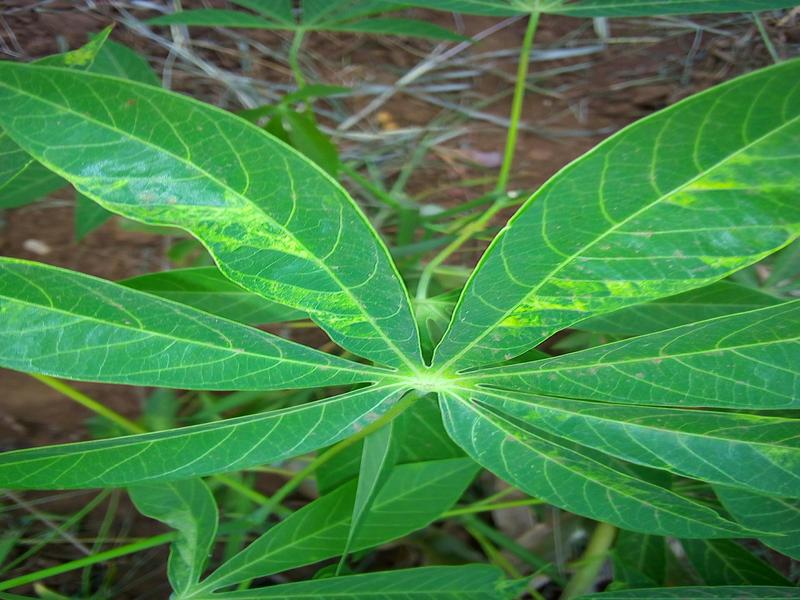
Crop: cassava
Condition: mosaic_disease